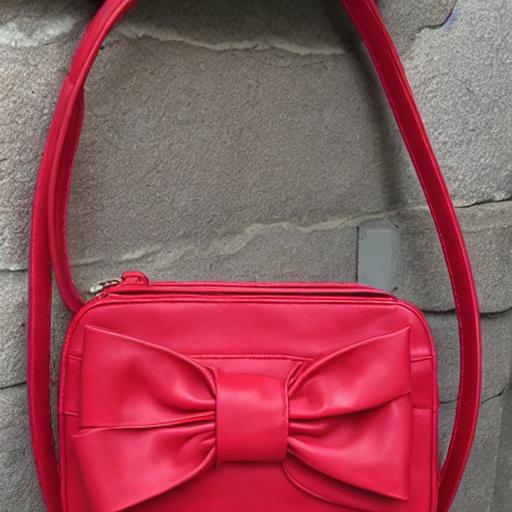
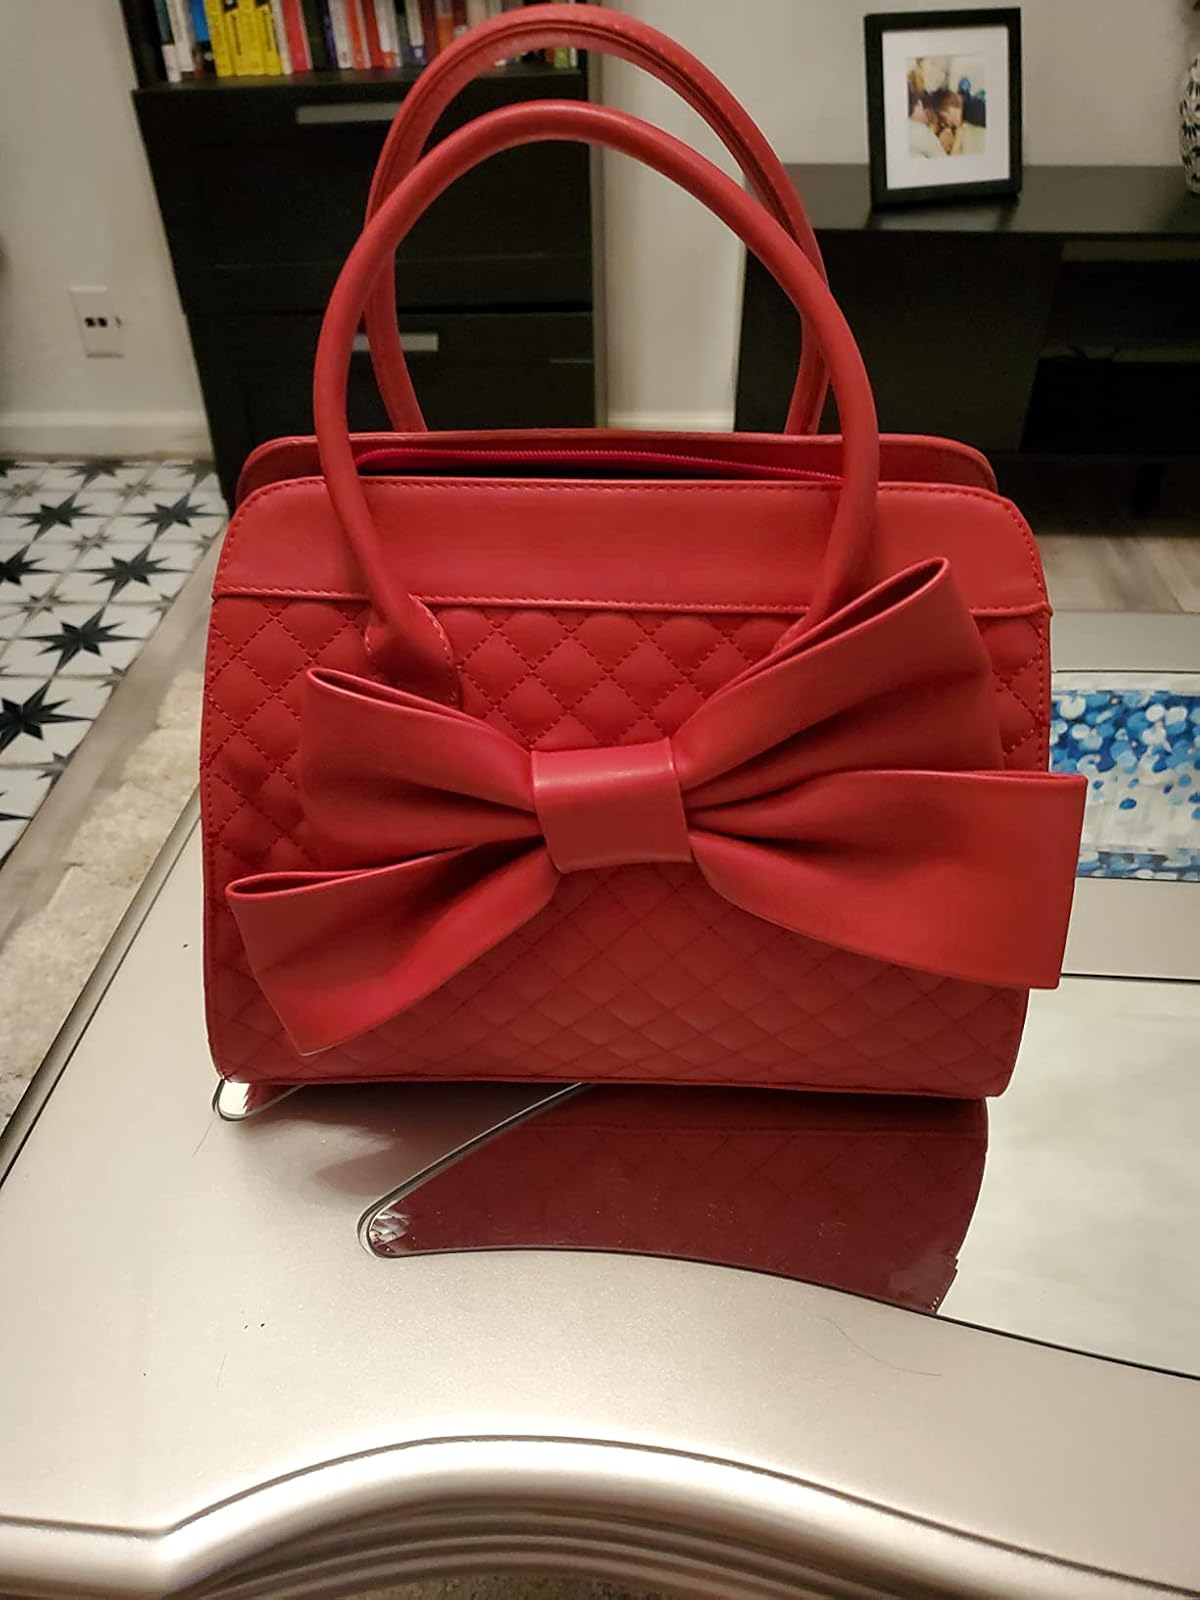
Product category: accessories_handbag
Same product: no